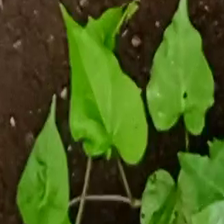
Weed species: Obscure_morning _glory(Ipomoea obscura)